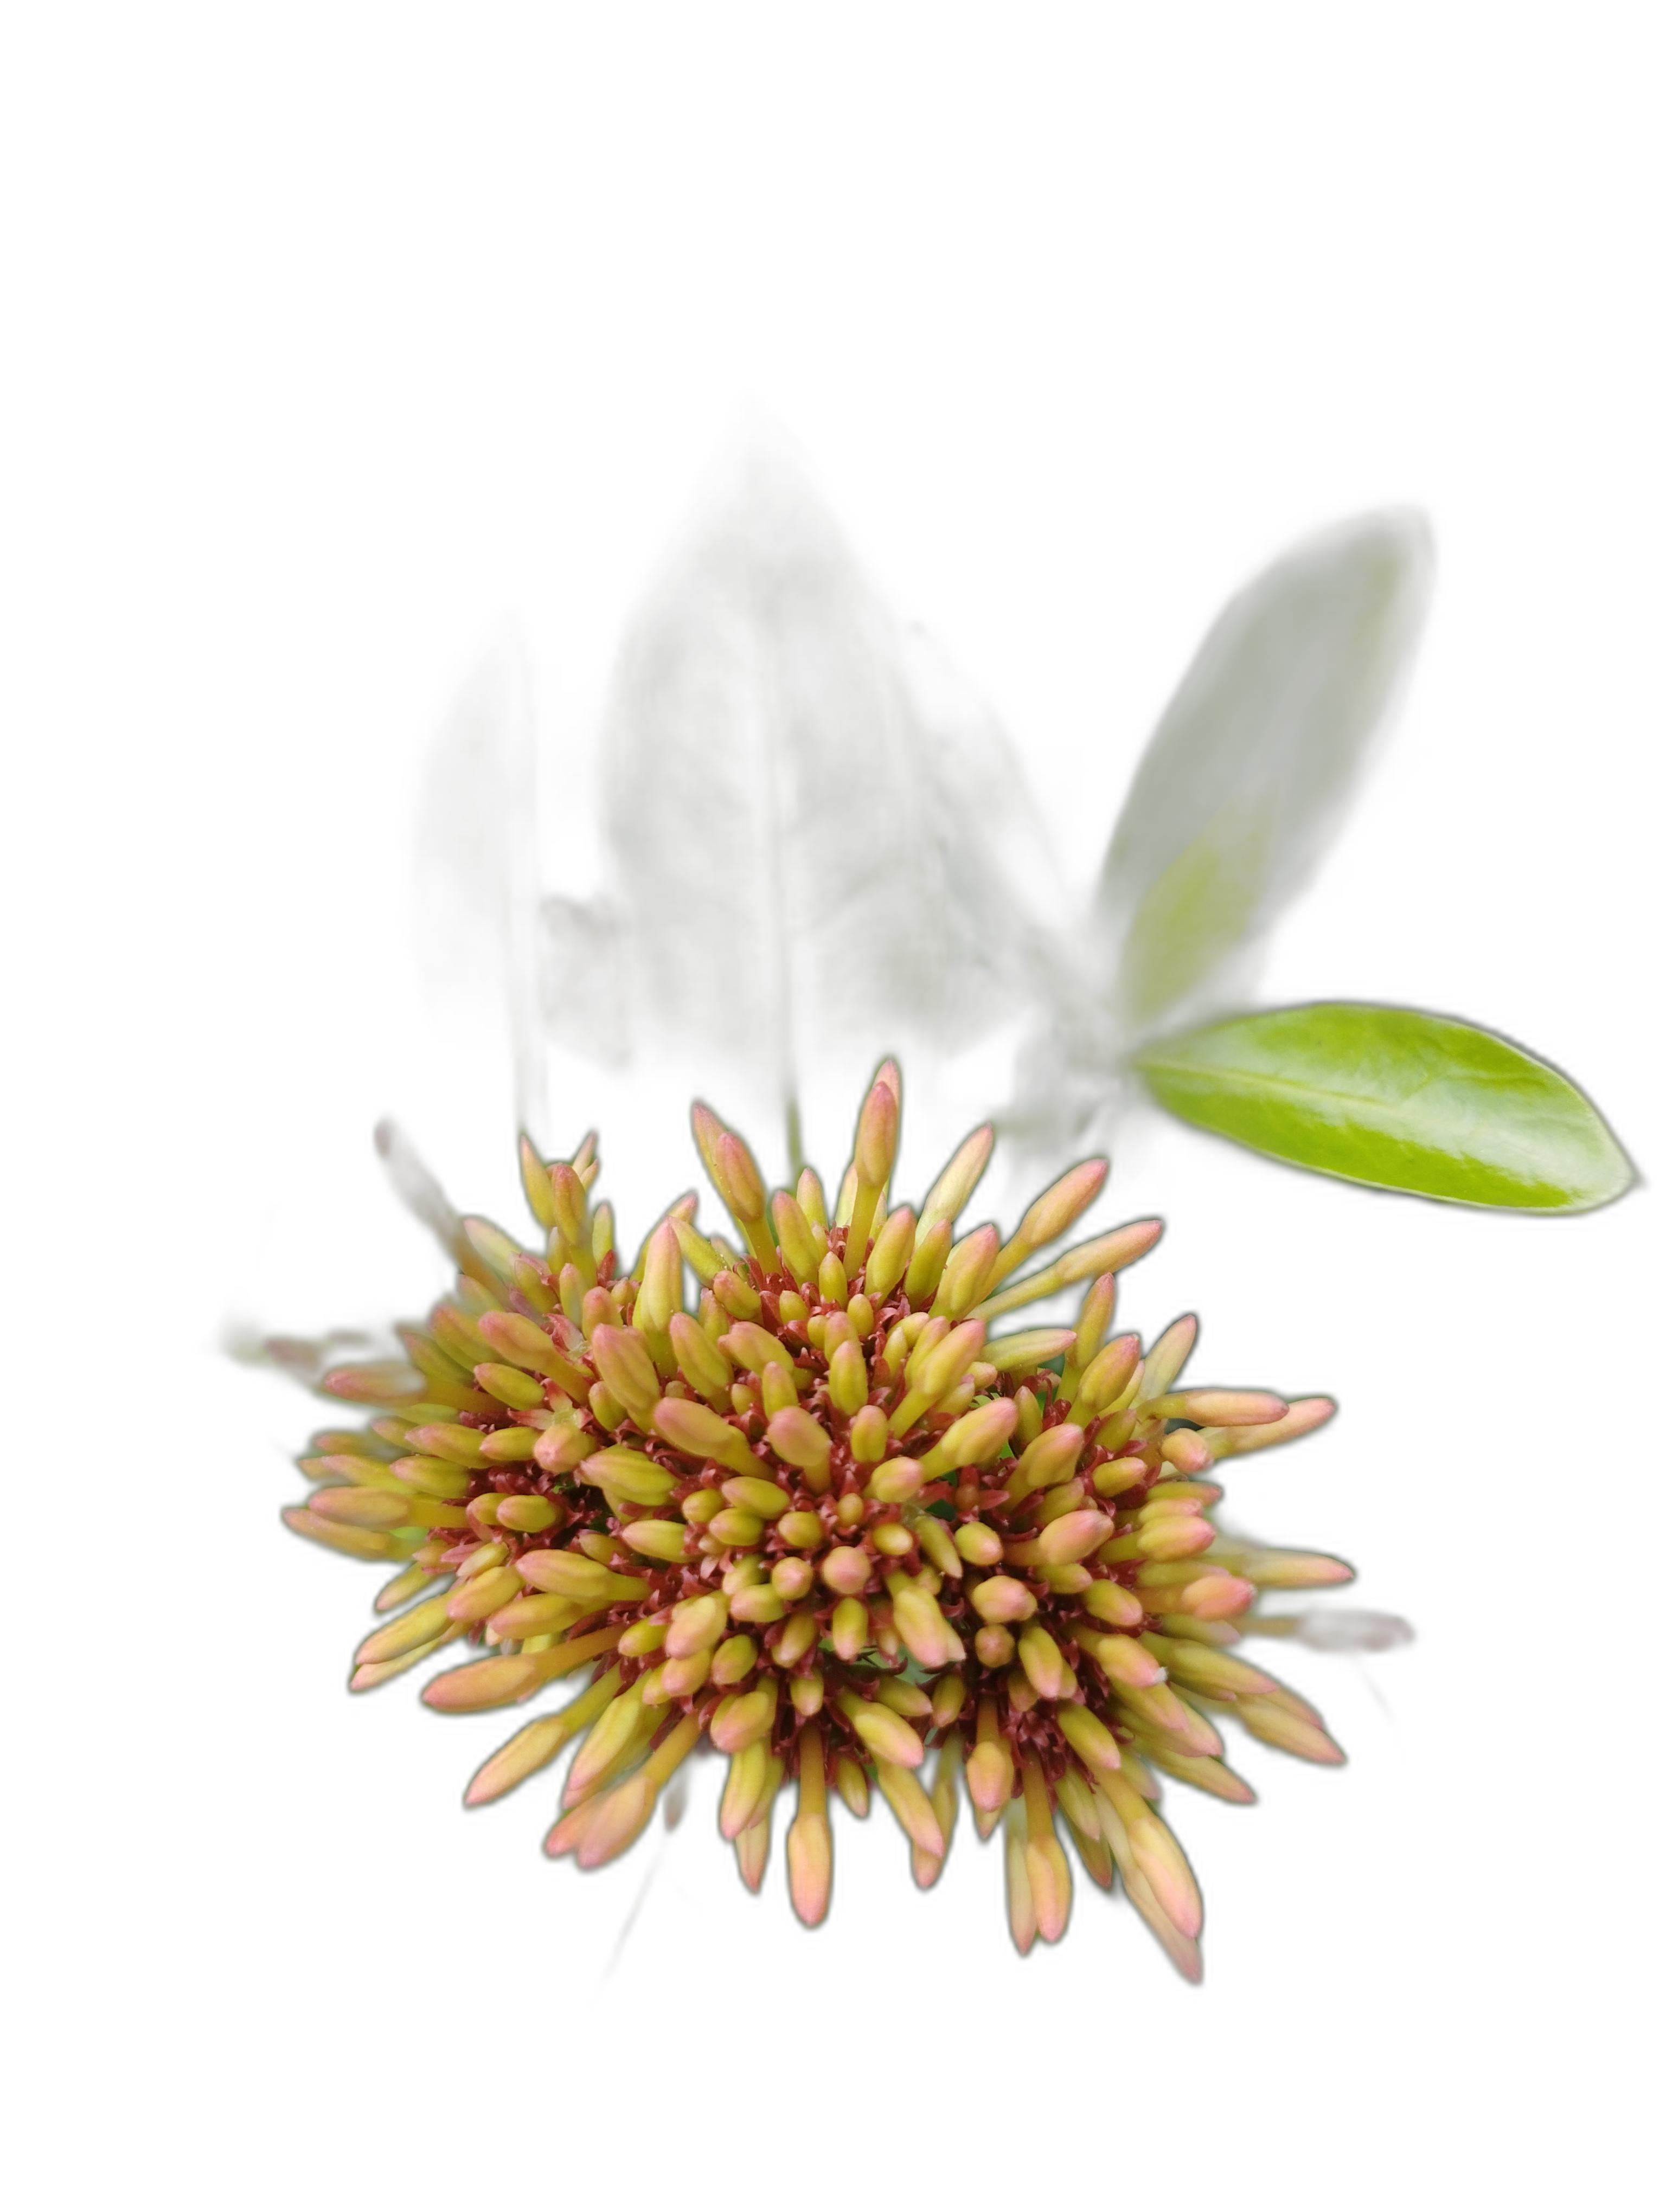
Label: Jungle geranium